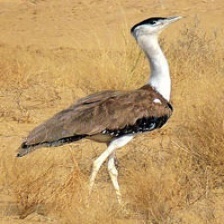
Species: INDIAN BUSTARD
Scientific name: ARDEOTIS NIGRICEPS